Second Italo-Ethiopian War

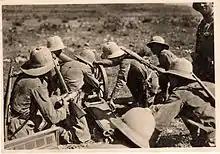
Italian soldiers with a field gun

The Christmas Offensive was intended to split the Italian forces in the north with the Ethiopian centre, crushing the Italian left with the Ethiopian right and to invade Eritrea with the Ethiopian left. "Ras" Seyum Mangasha held the area around Abiy Addi with about 30,000 men. Selassie with about 40,000 men advanced from Gojjam toward Mai Timket to the left of "Ras" Seyoum. "Ras" Kassa Haile Darge with around 40,000 men advanced from Dessie to support "Ras" Seyoum in the centre in a push towards Warieu Pass. "Ras" Mulugeta Yeggazu, the Minister of War, advanced from Dessie with approximately 80,000 men to take positions on and around Amba Aradam to the right of "Ras" Seyoum. Amba Aradam was a steep sided, flat topped mountain directly in the way of an Italian advance on Addis Ababa. The four commanders had approximately 190,000 men facing the Italians. "Ras" Imru and his Army of Shire were on the Ethiopian left. "Ras" Seyoum and his Army of Tigre and "Ras" Kassa and his Army of Beghemder were the Ethiopian centre. "Ras" Mulugeta and his "Army of the Center" ("Mahel Sefari") were on the Ethiopian right.